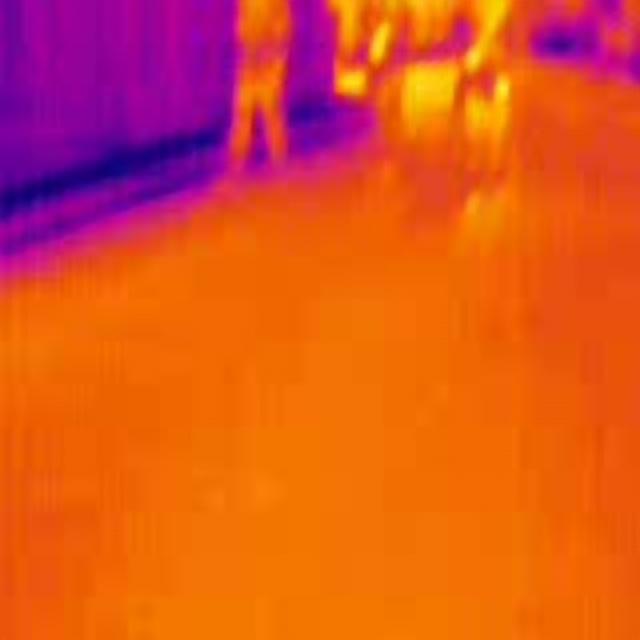
Detected objects:
label: person
label: person
label: person